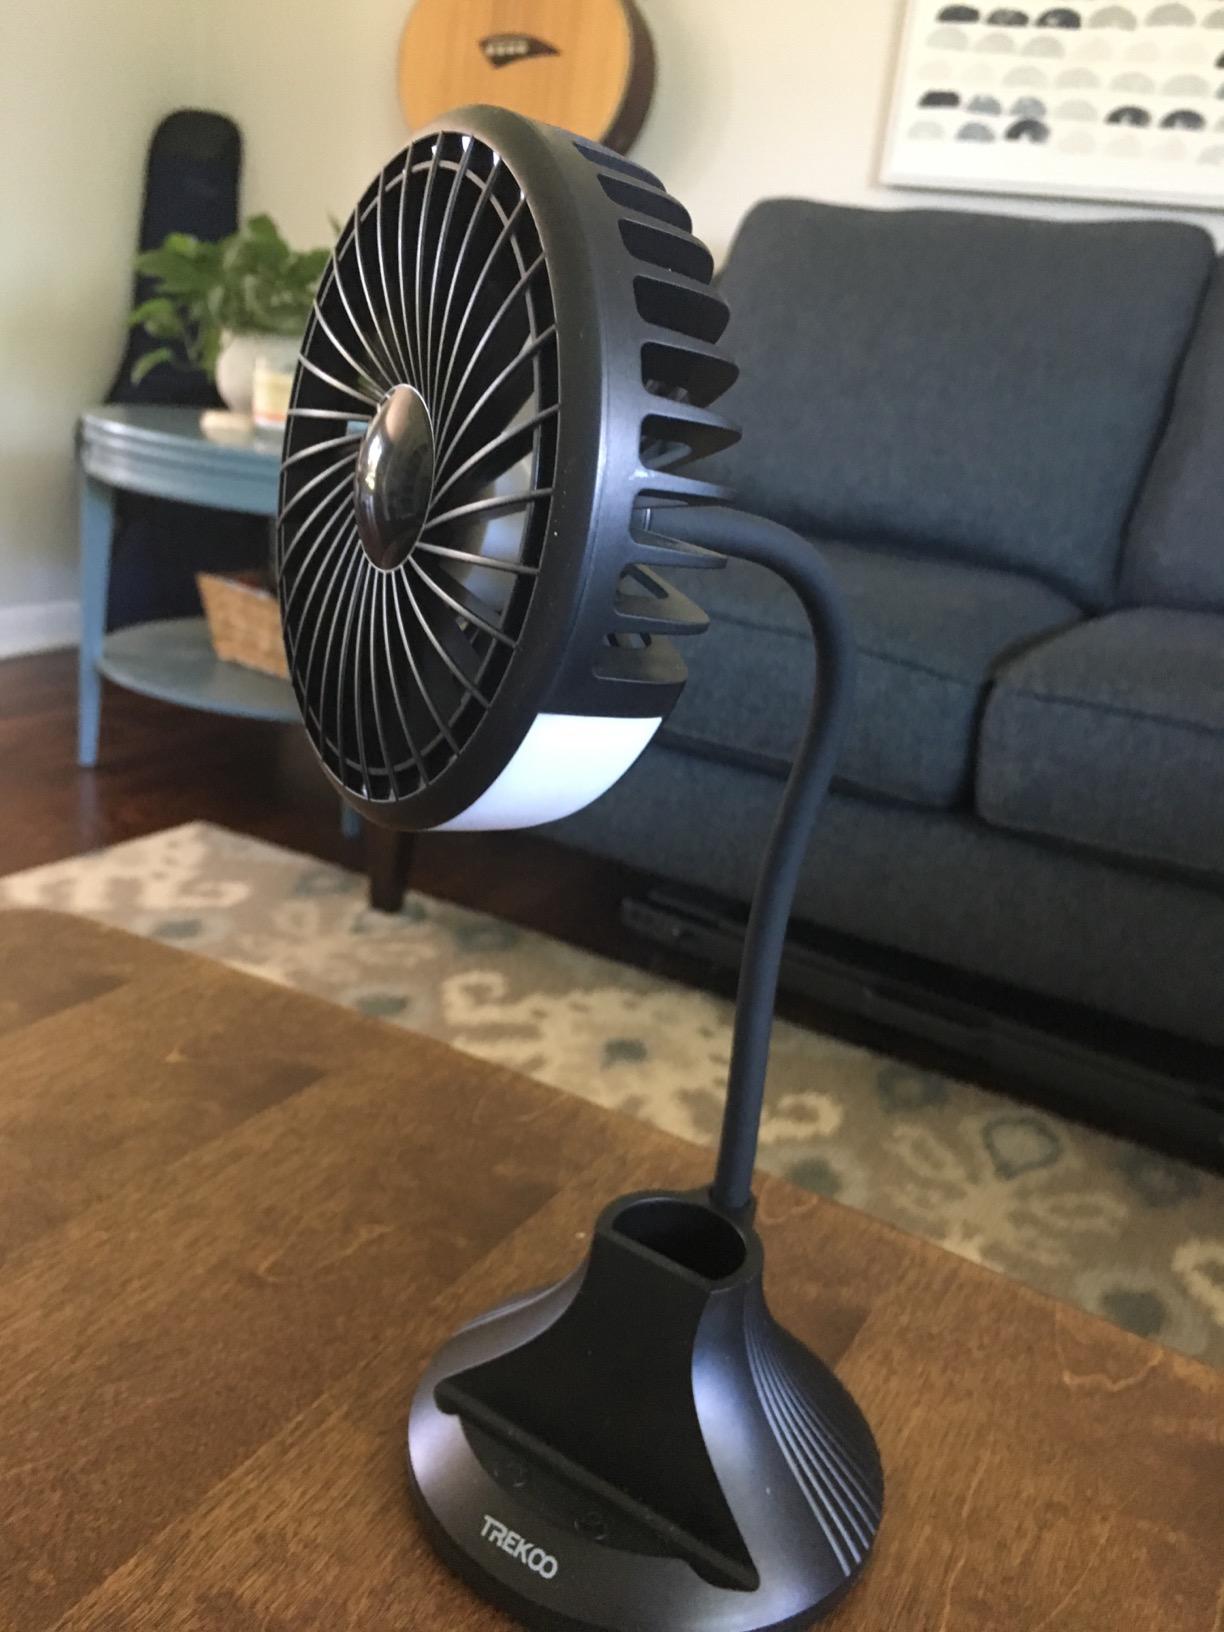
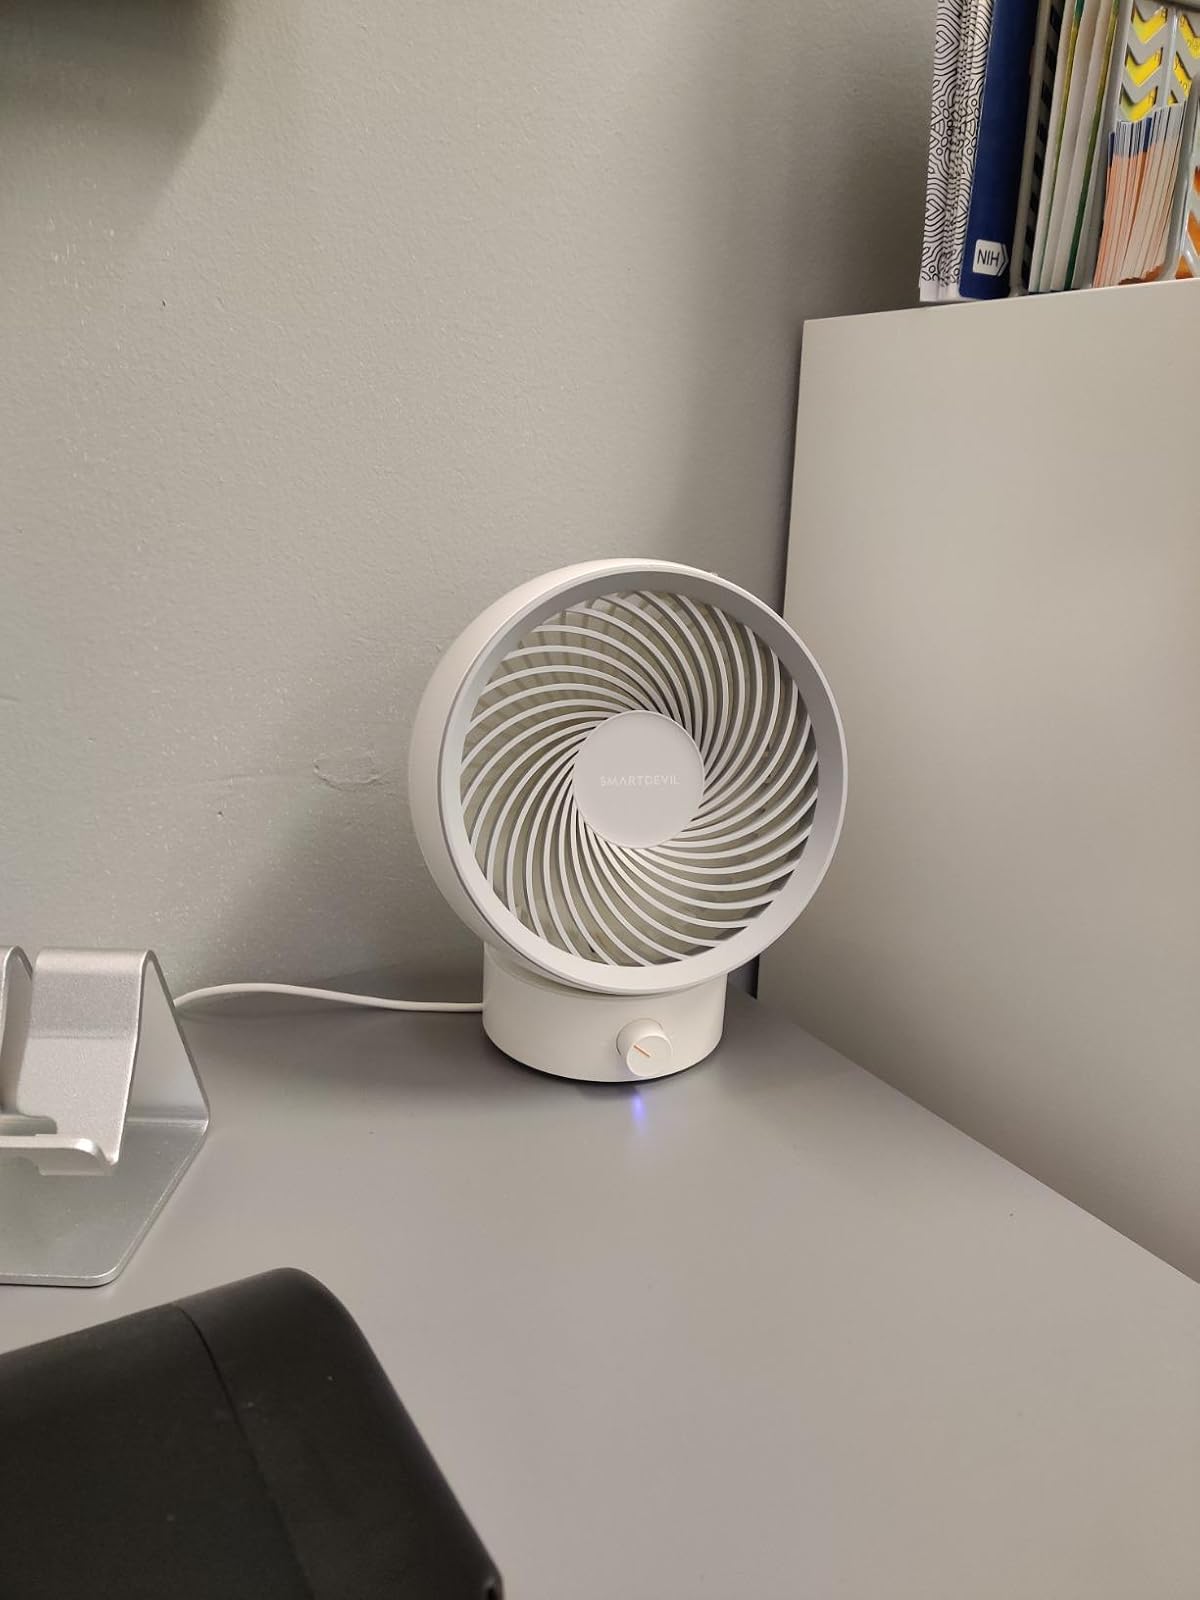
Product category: fan
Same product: no